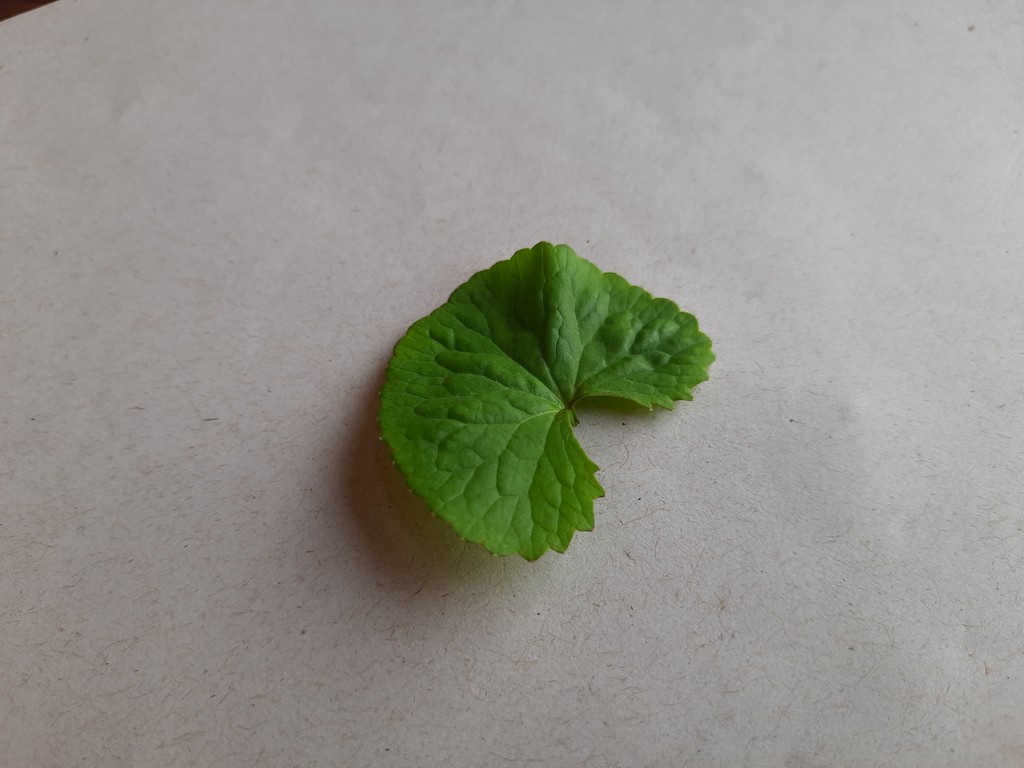
Label: Healthy